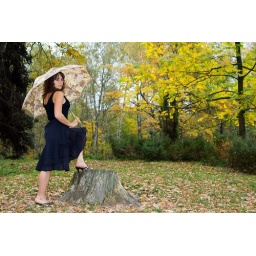
Girl in dark blue dress with umbrella standing with one leg on stump at autumn park.